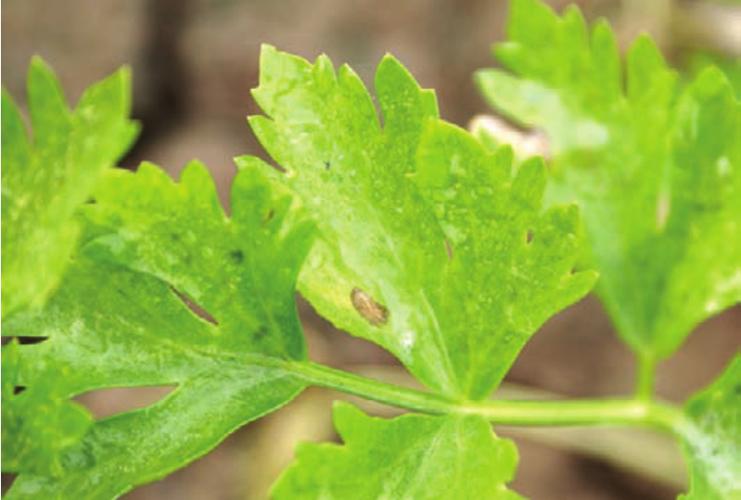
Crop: unknown
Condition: celery_celery_early_blight